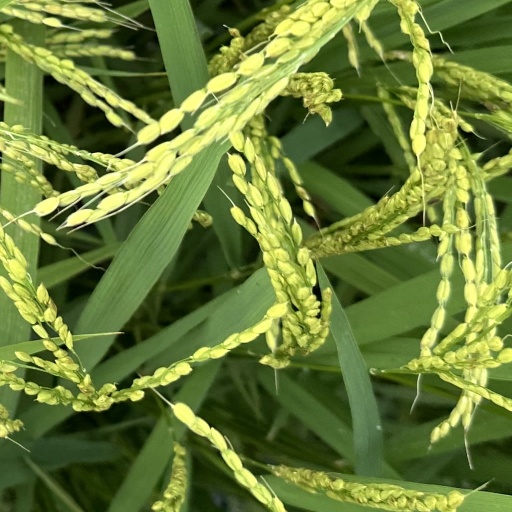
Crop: rice